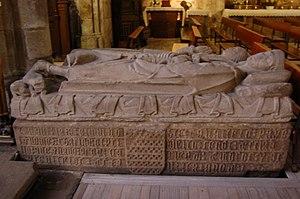
Cercueil de Pai Gómez Chariño, au couvent de San Francisco à Pontevedra
Le royaume de Galice a été une entité politique du sud-ouest de l'Europe et du nord-ouest de la péninsule Ibérique.
Le couvent Saint-François est un couvent franciscain situé au centre-ville de Pontevedra. Il est actuellement occupé par quatre frères franciscains.